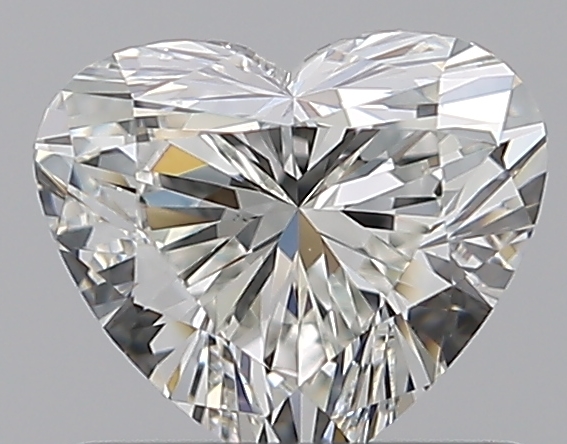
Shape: heart
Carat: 0.7
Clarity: VS1
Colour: H
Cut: EX
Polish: EX
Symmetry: EX
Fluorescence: N
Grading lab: GIA
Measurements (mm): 5.38 x 6.21 x 3.53